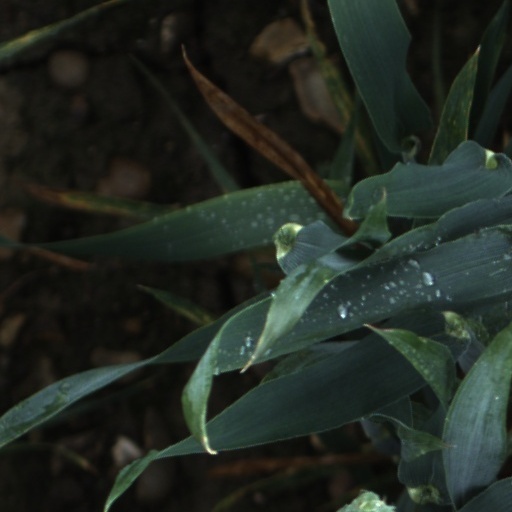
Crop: wheat